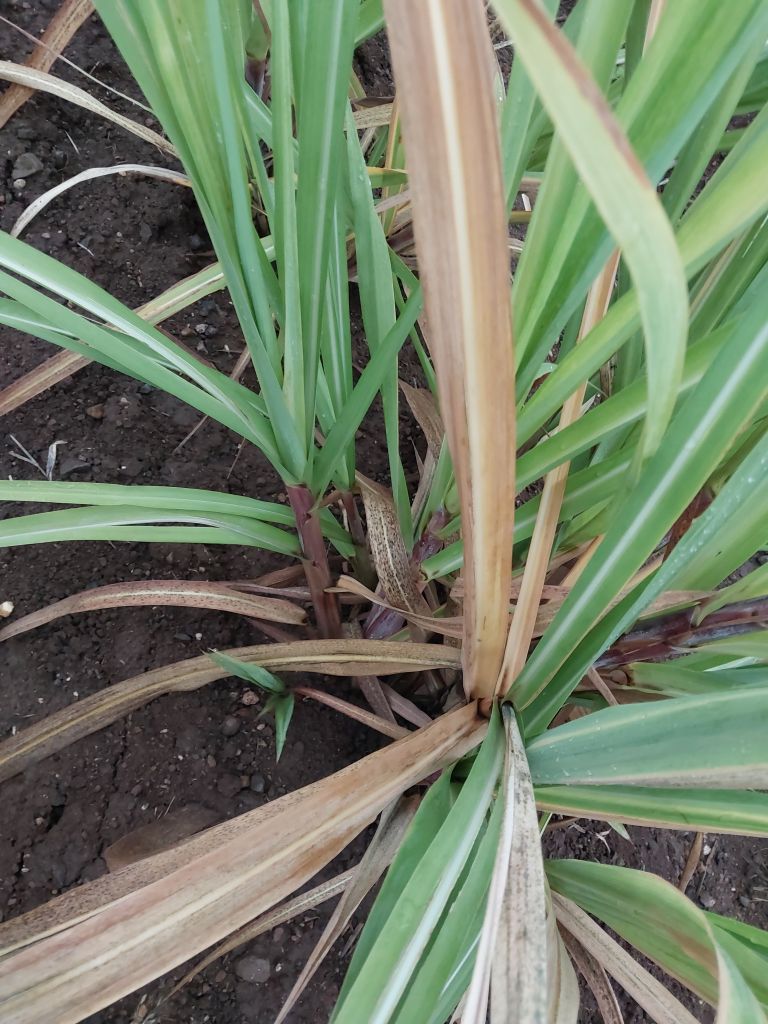
Label: BrownRust